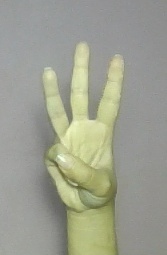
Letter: thaa